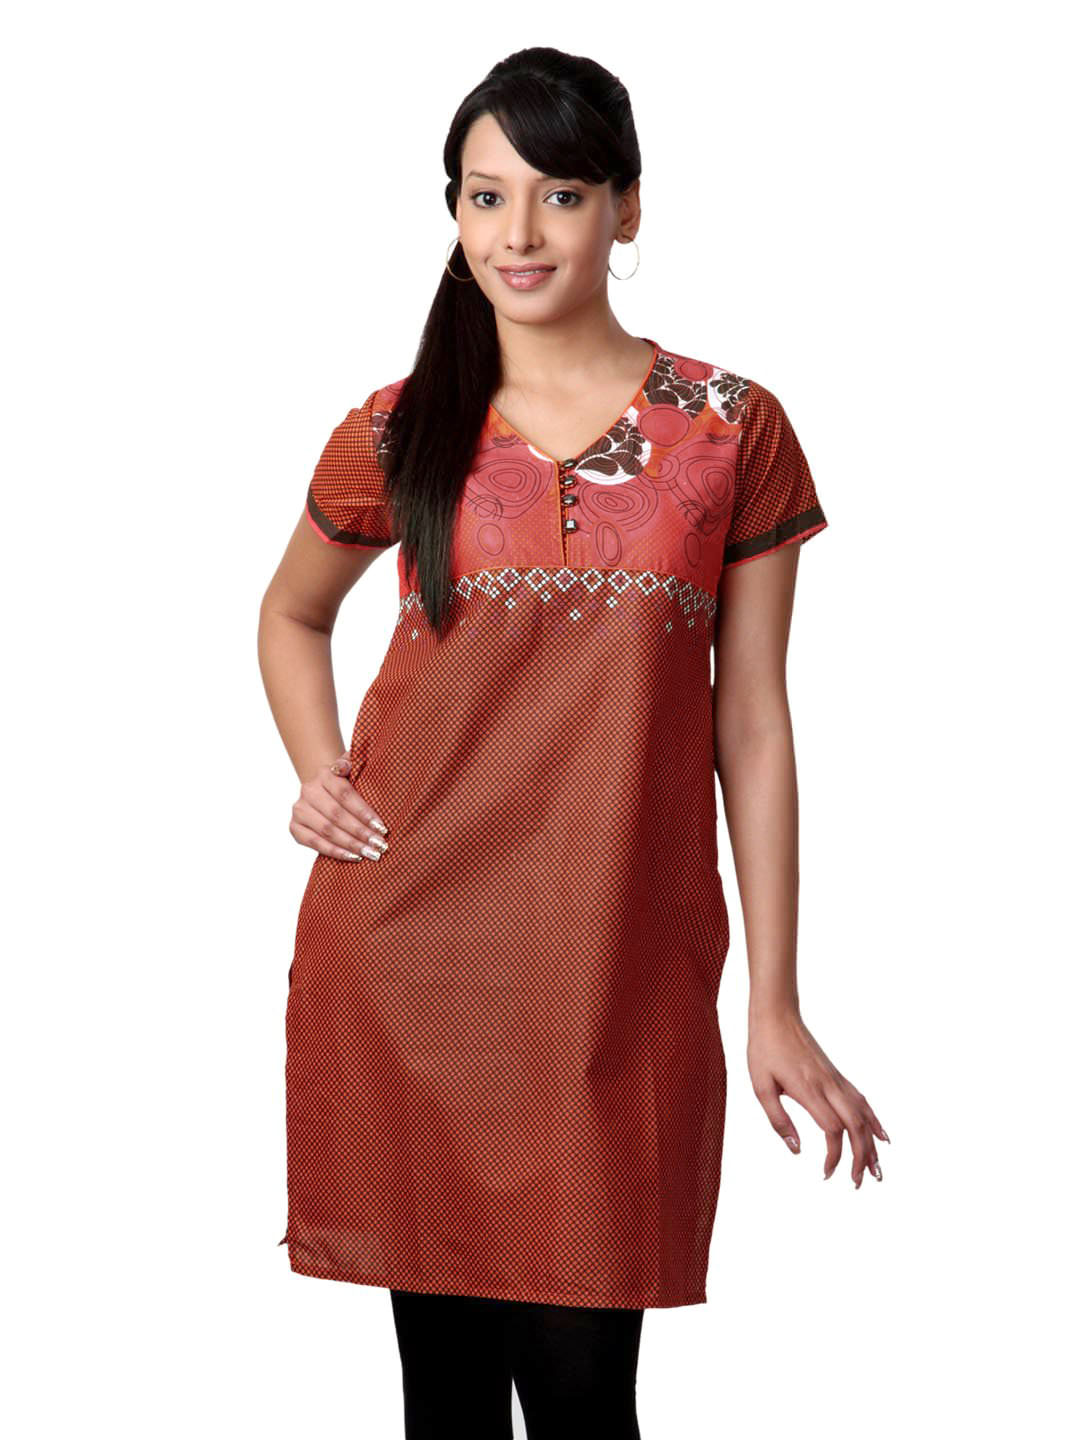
Vishudh Women Orange Printed  Kurta
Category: Apparel / Topwear / Kurtas
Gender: Women
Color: Orange
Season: Summer 2012
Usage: Ethnic